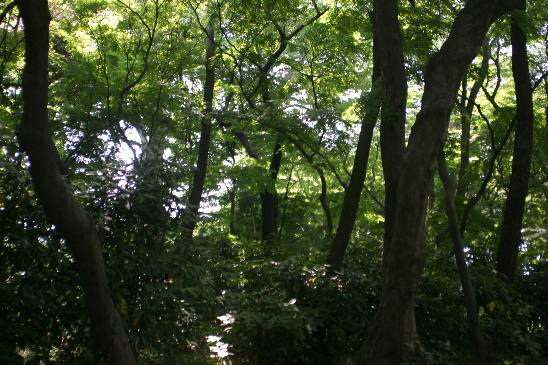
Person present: No